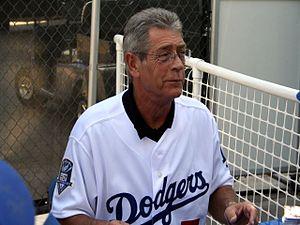
Stephen Wayne Yeager est un ancien receveur de la Ligue majeure de baseball. Il évolue de 1972 à 1985 pour les Dodgers de Los Angeles et en 1986 pour les Mariners de Seattle.